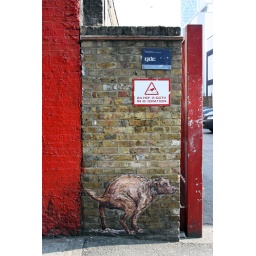
Hand-colored linocut on paper pasted on wall by street artist ELBOW-TOE.